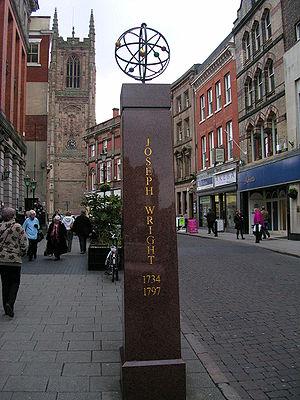
Joseph Wright, appelé Joseph Wright of Derby, né le 3 septembre 1734 à Derby et mort le 29 août 1797 dans la même ville, est un peintre paysagiste et portraitiste britannique. Il a été reconnu comme « le premier peintre professionnel à représenter l'esprit de la révolution industrielle ».